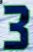
Number: 3